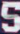
Number: 5